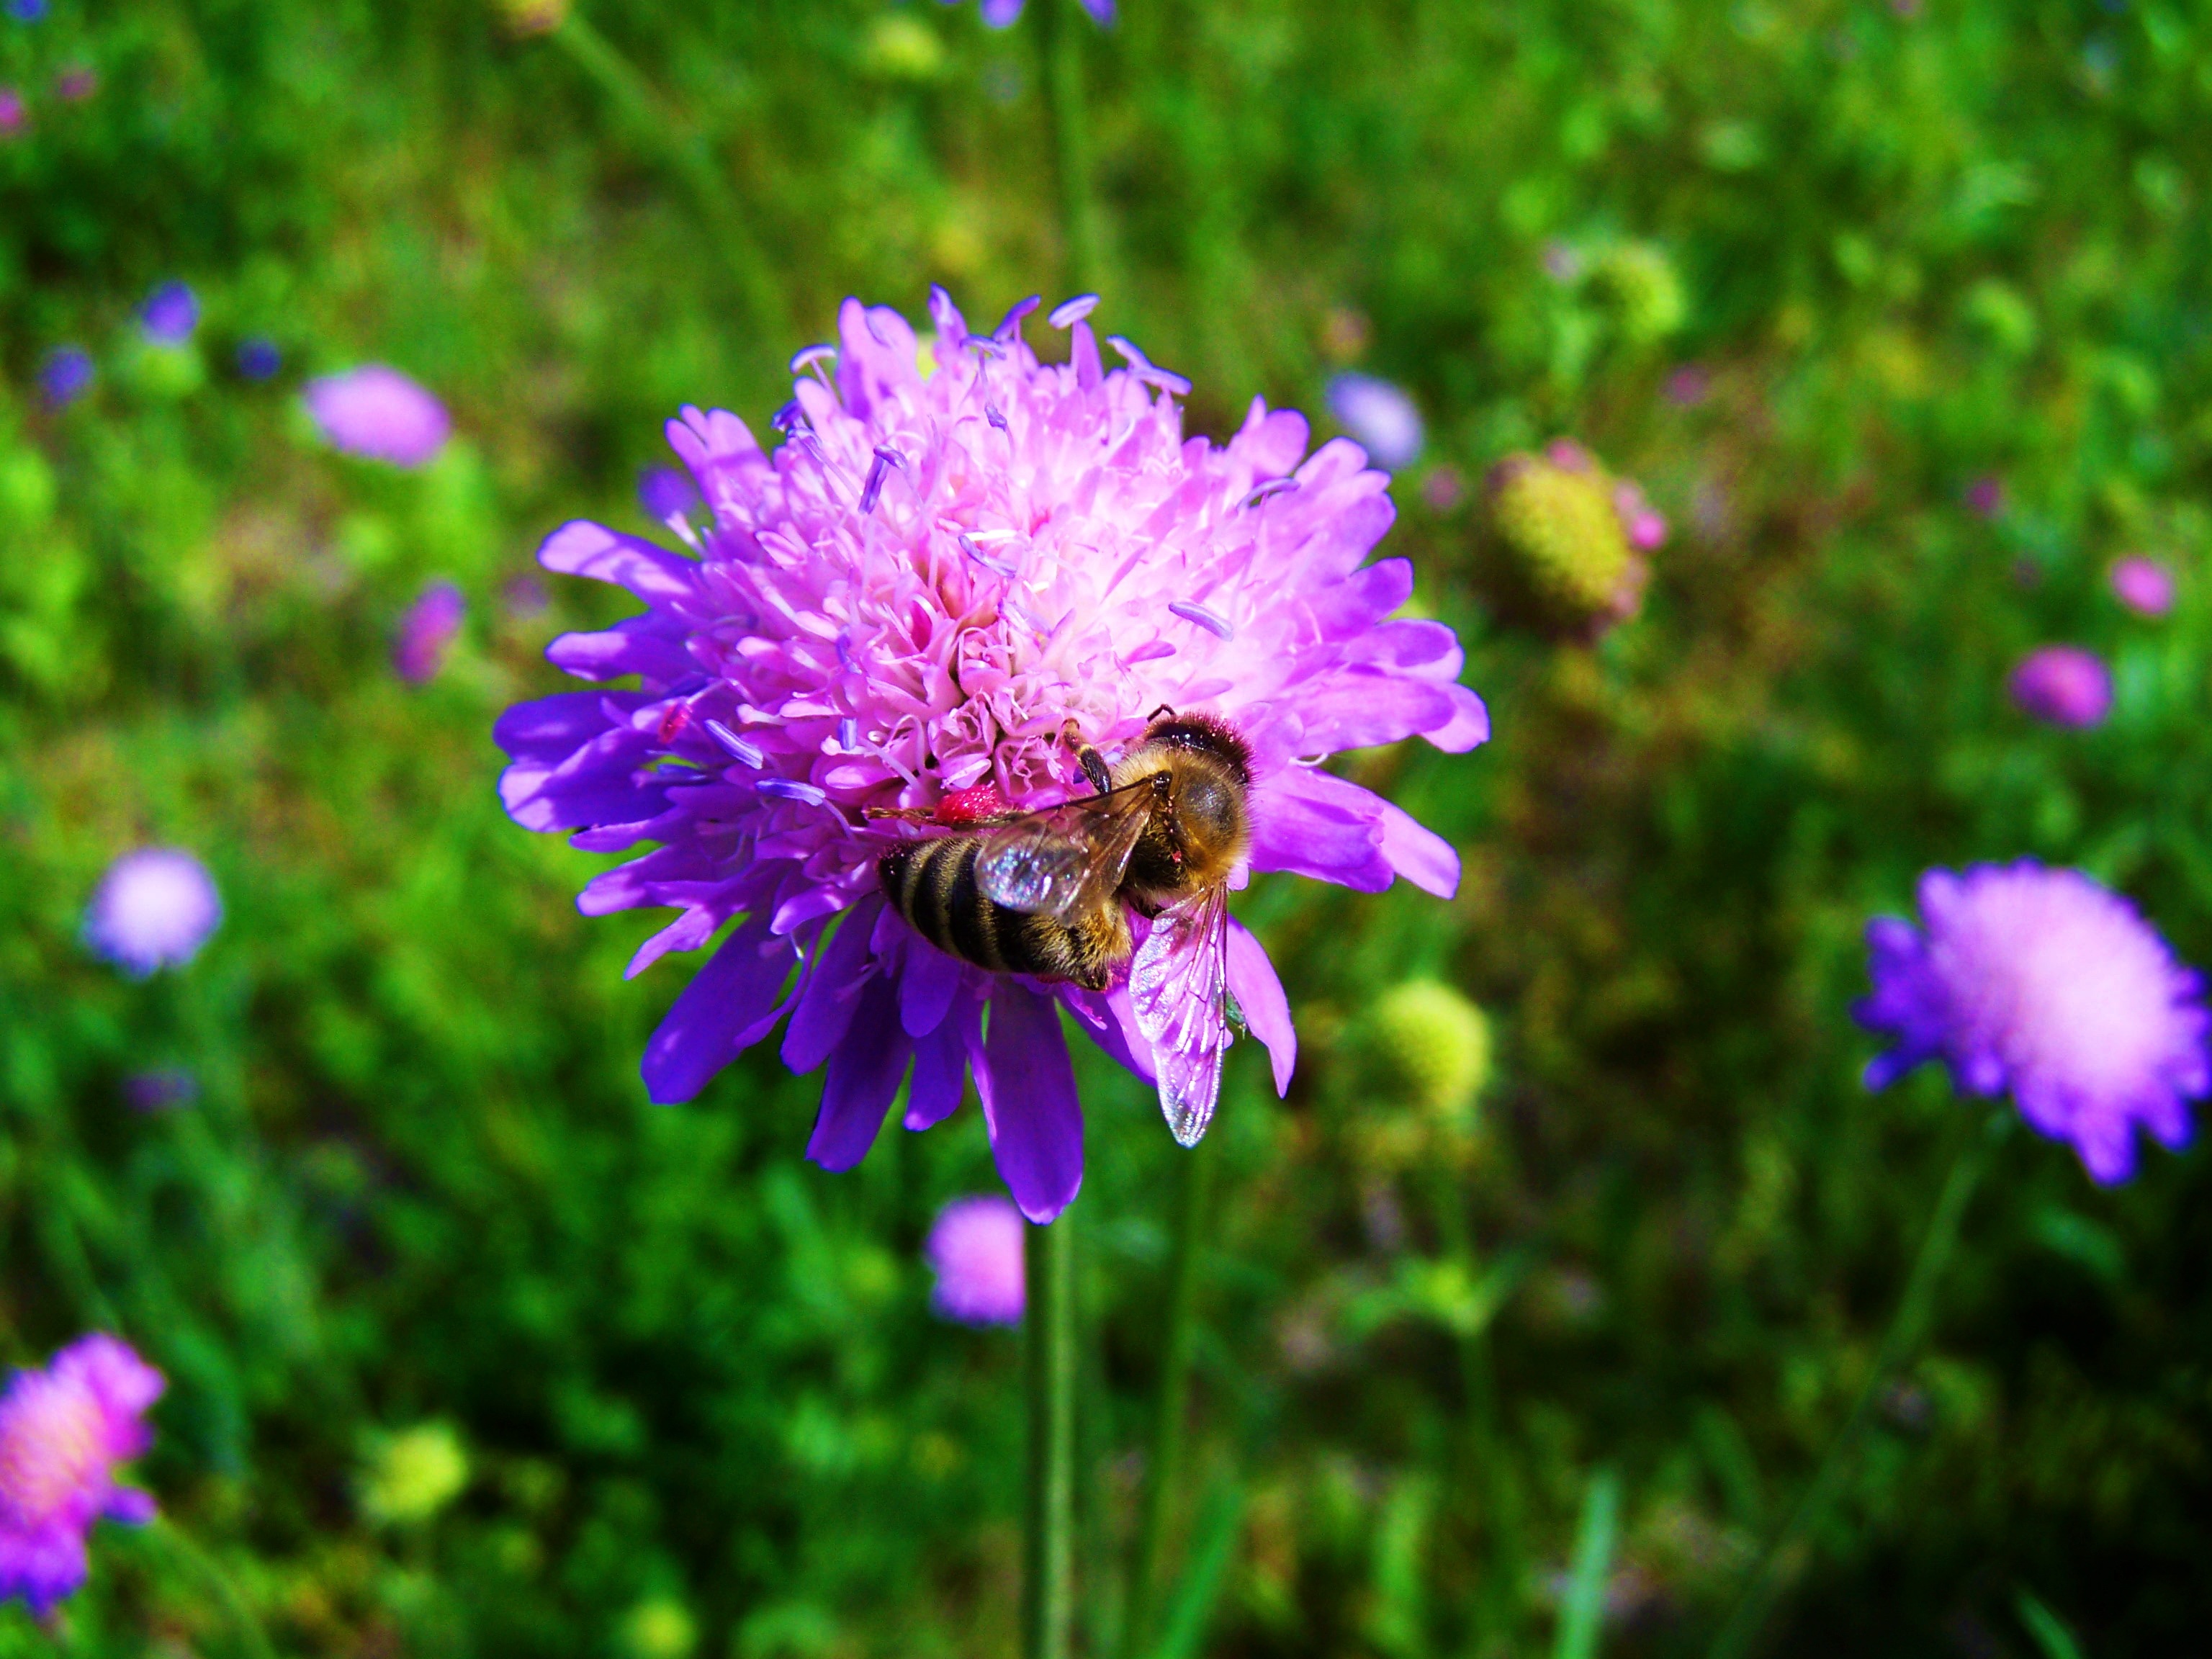
nature, grass, blossom, plant, meadow, flower, herb, insect, botany, flora, wildflower, bee, nectar, macro photography, flowering plant, daisy family, annual plant, land plant, purple pink meadow flower